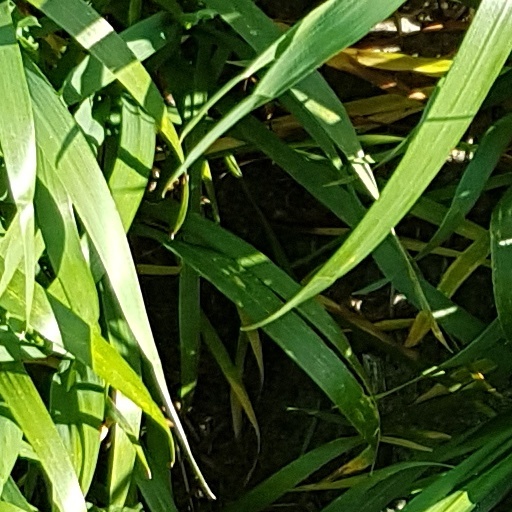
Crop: wheat